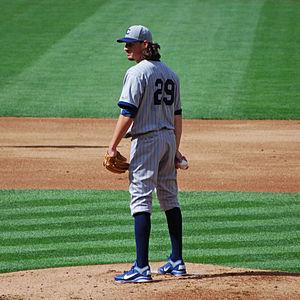
Jeffrey Alan Samardzija est un lanceur droitier des Giants de San Francisco de la Ligue majeure de baseball.